Answer in natural language. Considering the relative positions, where is black floating bed with platform base and rectangular headboard with respect to Window (highlighted by a blue box)? Choose between the following options: right or left
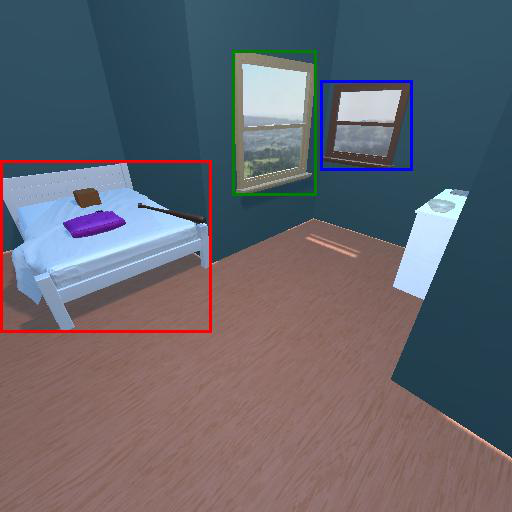
<answer>left</answer>